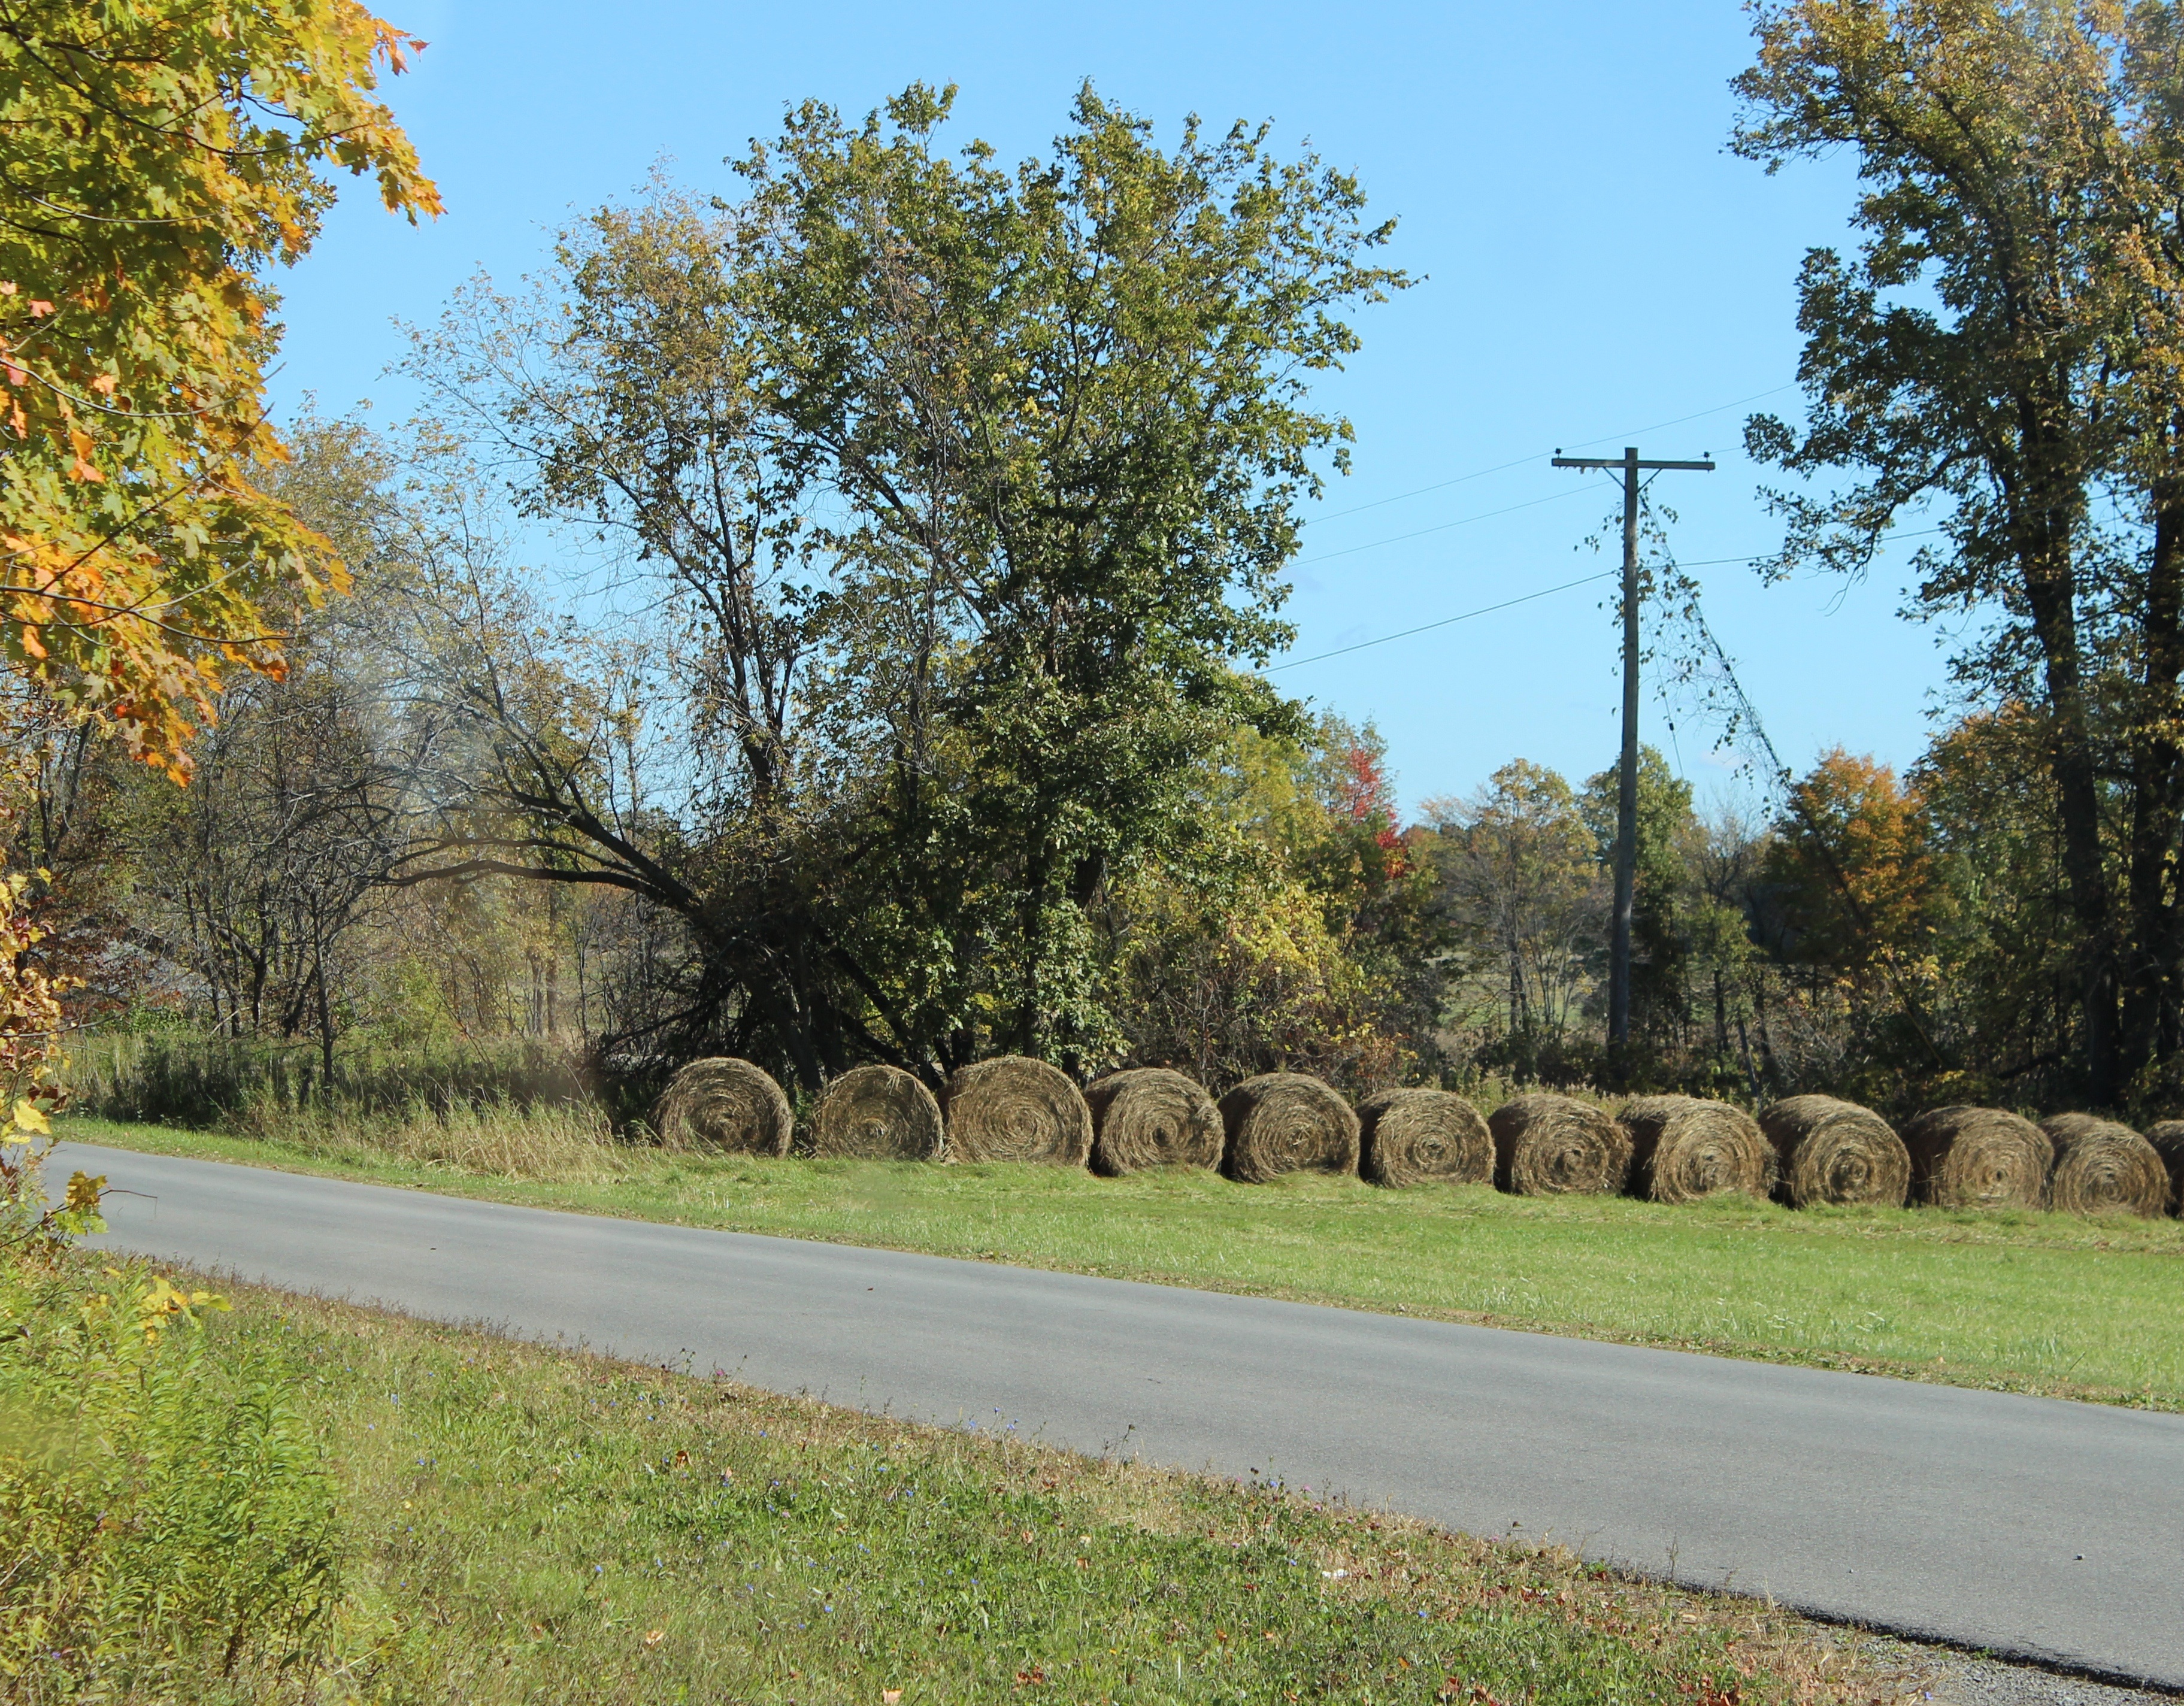
landscape, tree, grass, hay, bale, field, farm, countryside, land, country, summer, feed, rural, harvest, crop, autumn, yellow, agriculture, outdoors, straw, estate, hay bales, rural area, woody plant